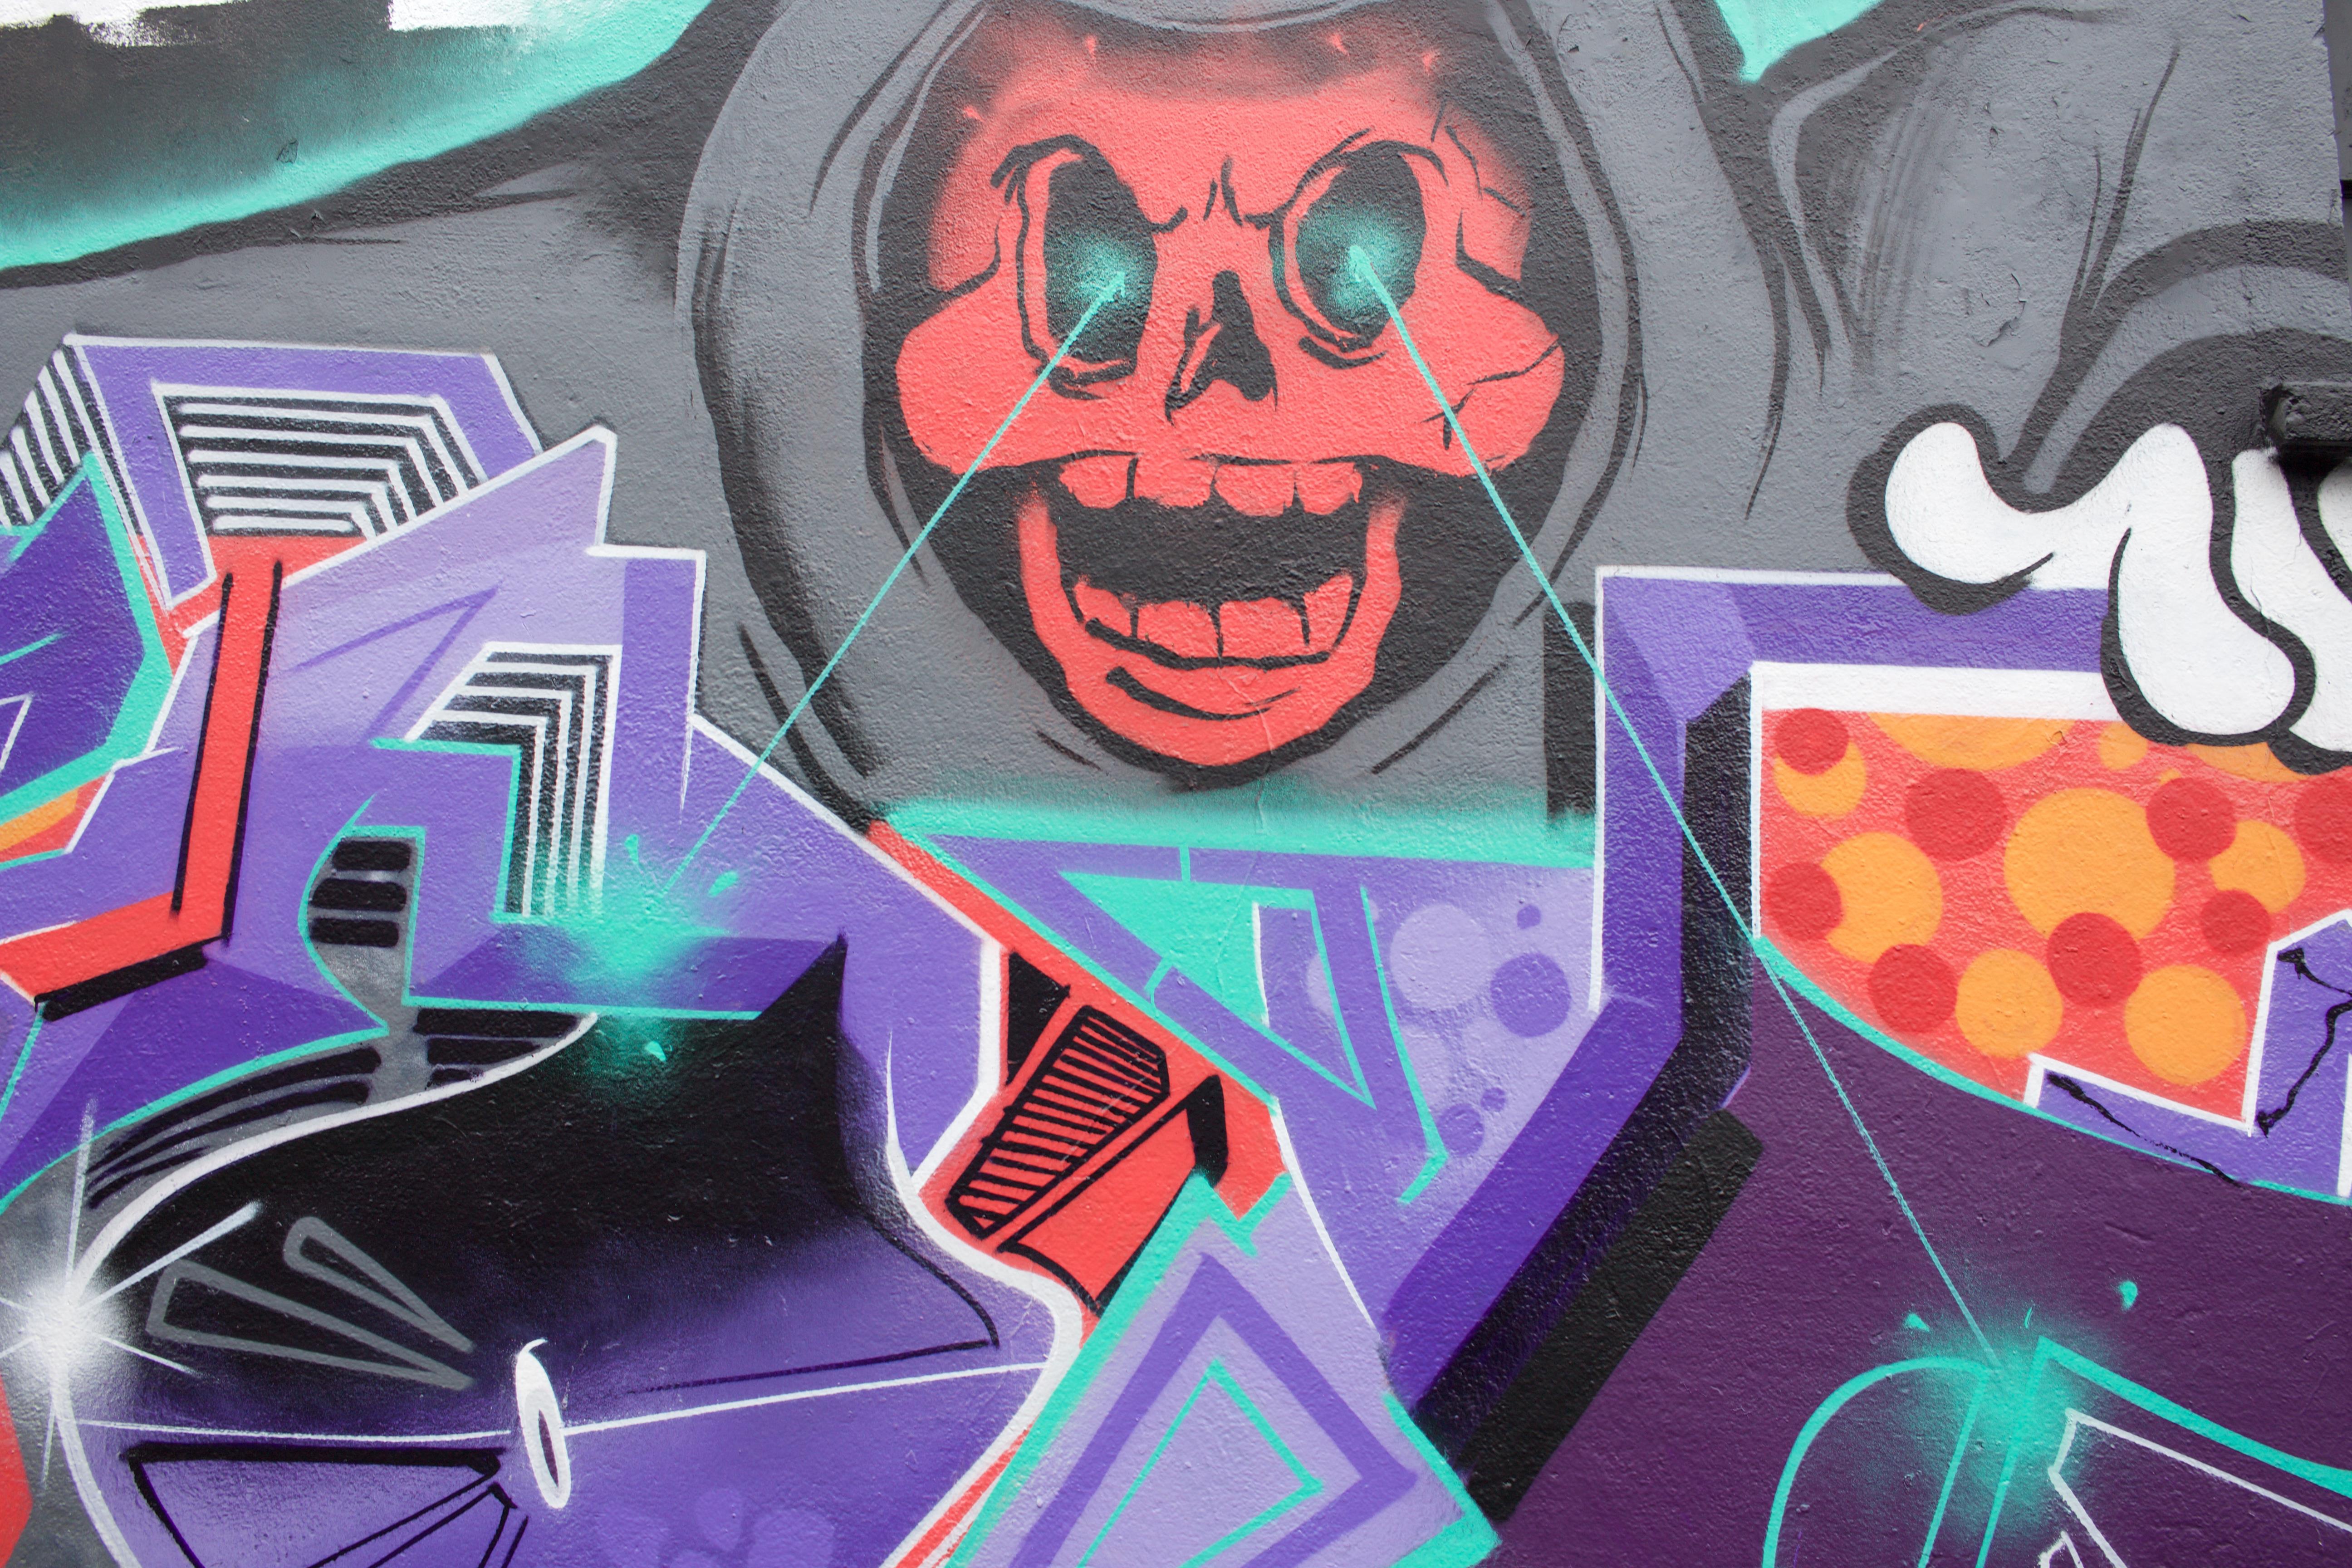
graffiti, street art, art, visual arts, graphic design, illustration, mural, psychedelic art, design, font, modern art, graphics, fictional character, style, magenta, drawing, painting